Madden NFL 2003

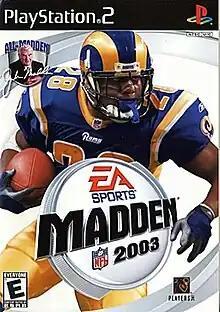
North American cover art with Marshall Faulk

Madden NFL 2003 is an American football simulation video game based on the NFL that was developed by EA Tiburon and Budcat Creations and published by EA Sports. The 14th installment of the "Madden NFL" series, the game features former St. Louis Rams running back Marshall Faulk on the cover. This edition of "Madden" was the first to have EA Trax, the Mini Camp mode, and to feature Al Michaels as play-by-play announcer, who took over for Pat Summerall. Although it featured the expansion Houston Texans and the relocation of the Seattle Seahawks to the NFC, it was actually the second to do so (after the previous edition had it done in the second season of its own Franchise mode, with the Seahawks still in the AFC and no Texans team when said mode was started). The game was released on August 12, 2002, for the Game Boy Advance, GameCube, Microsoft Windows, PlayStation, PlayStation 2 and Xbox. The PlayStation version also includes the Sega Genesis version of "John Madden Football 93".